Ralf Wohlleben

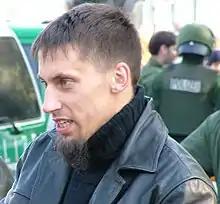
Wohlleben in 2003

Ralf Wohlleben (born 27 February 1975 in Jena, East Germany) is a German Neo-Nazi and was a supporter of the terrorist group Nationalsozialistischer Untergrund (NSU). He was deputy state chairman and press spokesman of the Nationaldemokratische Partei Deutschlands (NPD) in Thuringia, and chairman of the district association of the NPD Jena. He is one of the leading Neo-Nazis in the Free State of Thuringia. On 11 July 2018, he was sentenced to 10 years in prison.